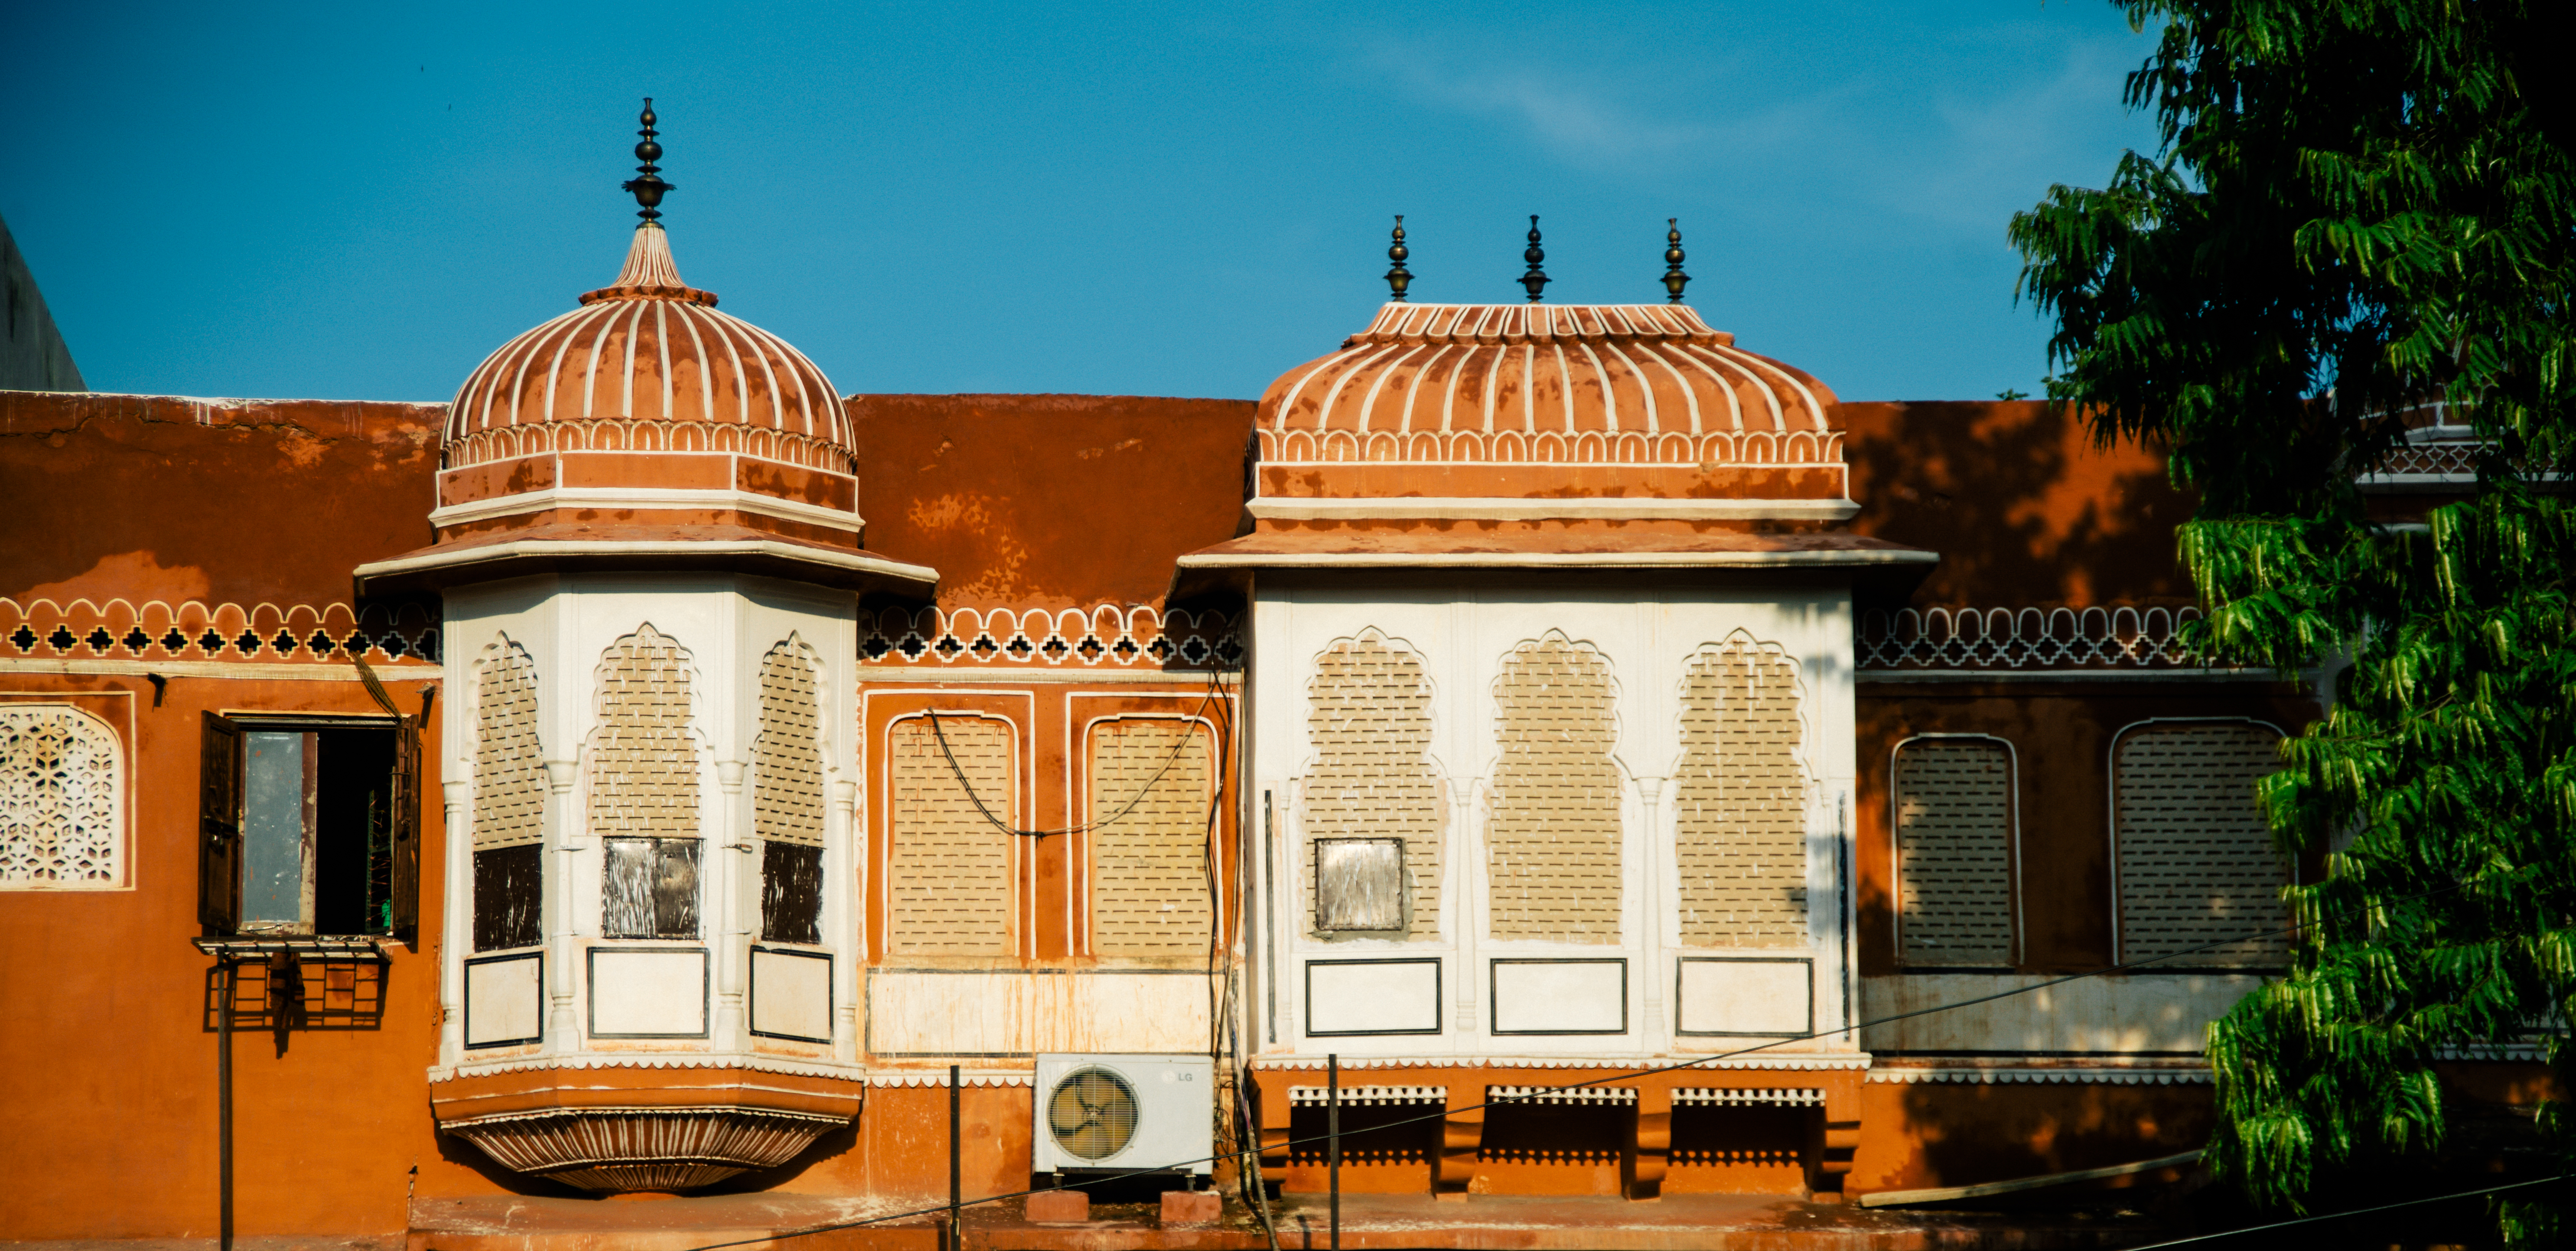
jaipur, amber fort, ancient, architecture, asia, asian, attraction, bazaar, beautiful, brick, building, city, colorful, culture, destination, facade, famous, hawa mahal, heritage, hindu, historic, india, indian, jaipur india, landmark, landscape, mahal, maharaja, monument, old, palace, palace of the winds, pink, place, rajasthan, red, residence, royal, sightseeing, stone, street, tourism, tourist, town, traditional, travel, urban, vacation, vintage, dome, holy places, mosque, house, historic site, roof, real estate, place of worship, byzantine architecture, home, classical architecture, tourist attraction, mausoleum